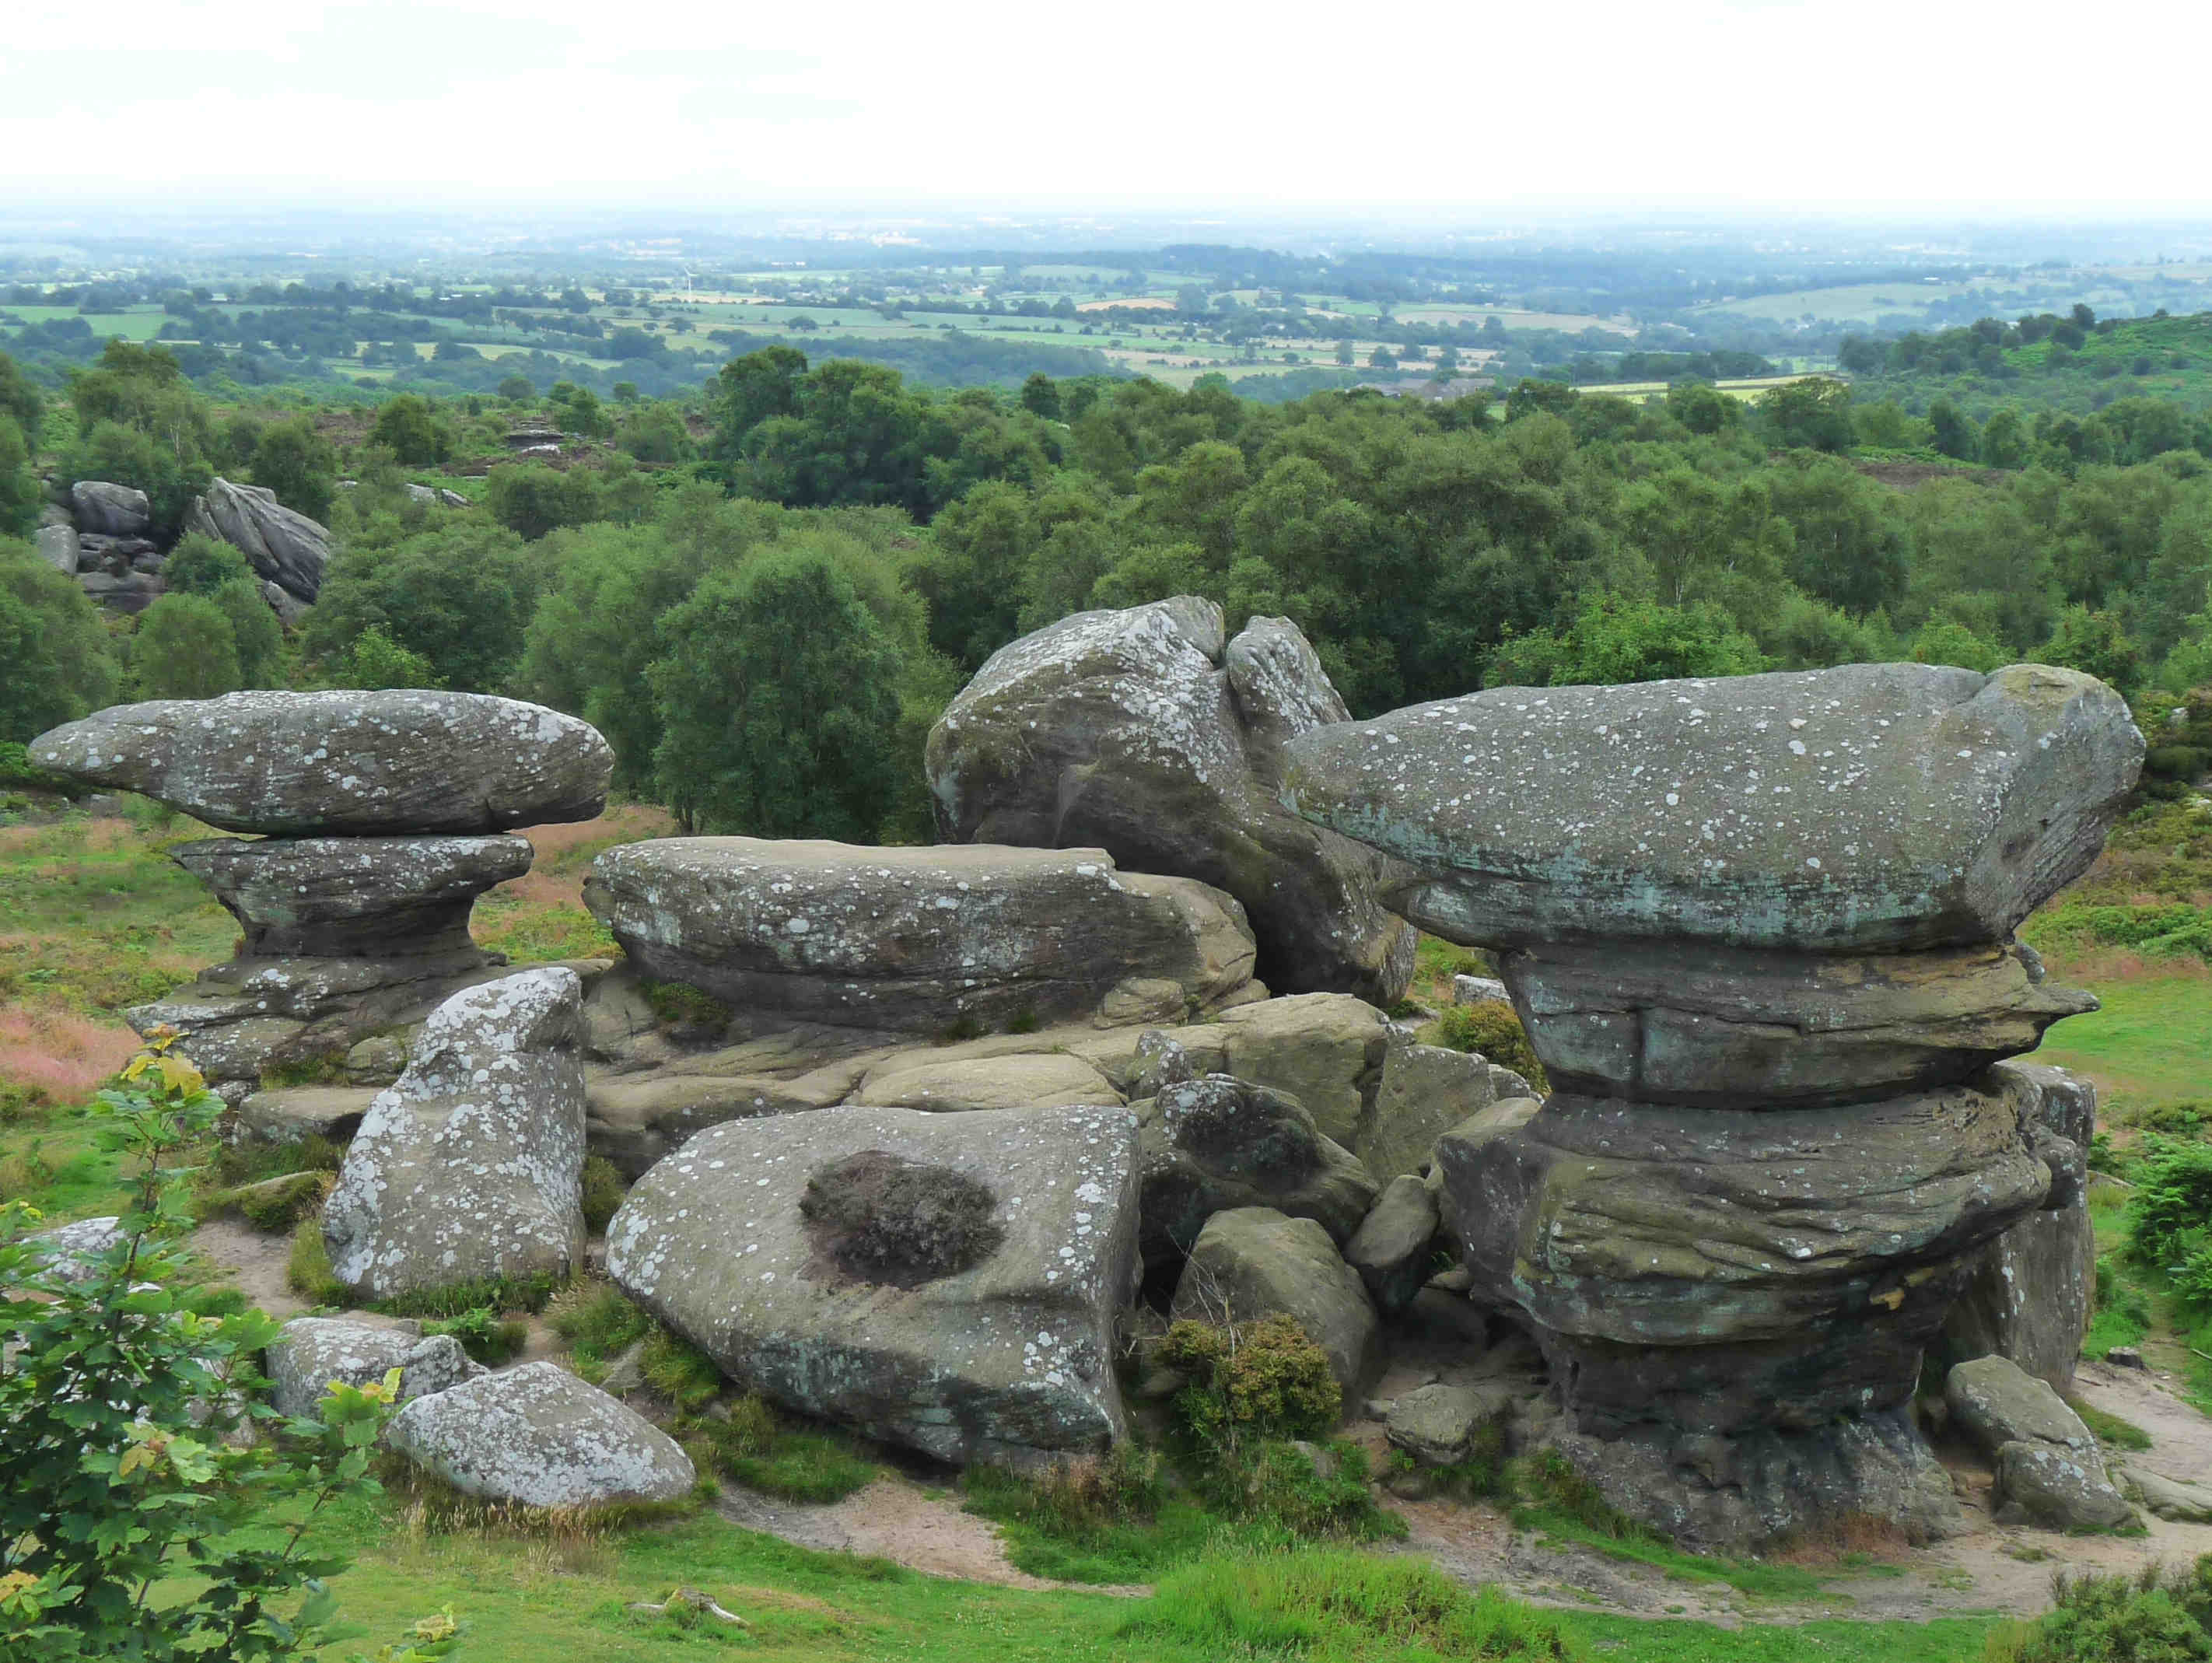
nature, rock, natural landscape, outcrop, stone wall, wall, bedrock, grass, tree, landscape, boulder, ancient history, megalith, historic site, stone carving, landscaping, ruins